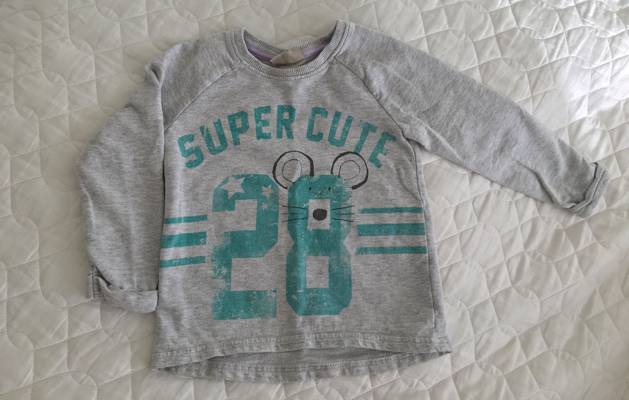
Waste category: clothes